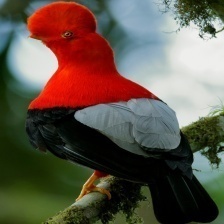
Species: COCK OF THE  ROCK
Scientific name: RUPICOLA